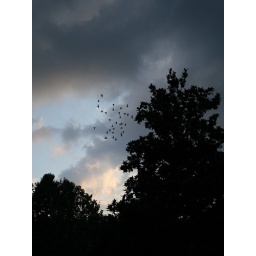
The sun goes down and birds are flying in the sky